Marcus Manlius Capitolinus

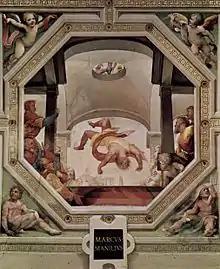
fresco of "Manlius tossed from the Tarpeian Rock" by Beccafumi in Palazzo Pubblico of Siena

After the sack of Rome left the plebeians in pitiful condition, they were forced to borrow large sums of money from the patricians, and once again became the poor debtor class of Rome. Manlius, the hero of Rome, fought for them. Livy says that he was the first patrician to act as a populist. Seeing a centurion led to prison for debt, he freed him with his own money, and even sold his estate to relieve other poor debtors, while he accused the senate of embezzling public money. He was charged with aspiring to kingly power, and condemned by the "comitia", but not until the assembly had adjourned to a place outside the walls, where they could no longer see the Capitol which he had saved. The Senate condemned him to death in 385 BC, and he was thrown from the Tarpeian Rock. Some scholars suggest that Livy's portrait of Manlius is modeled on the first-century rebel Catiline, and blends different moments in Rome's recent past.